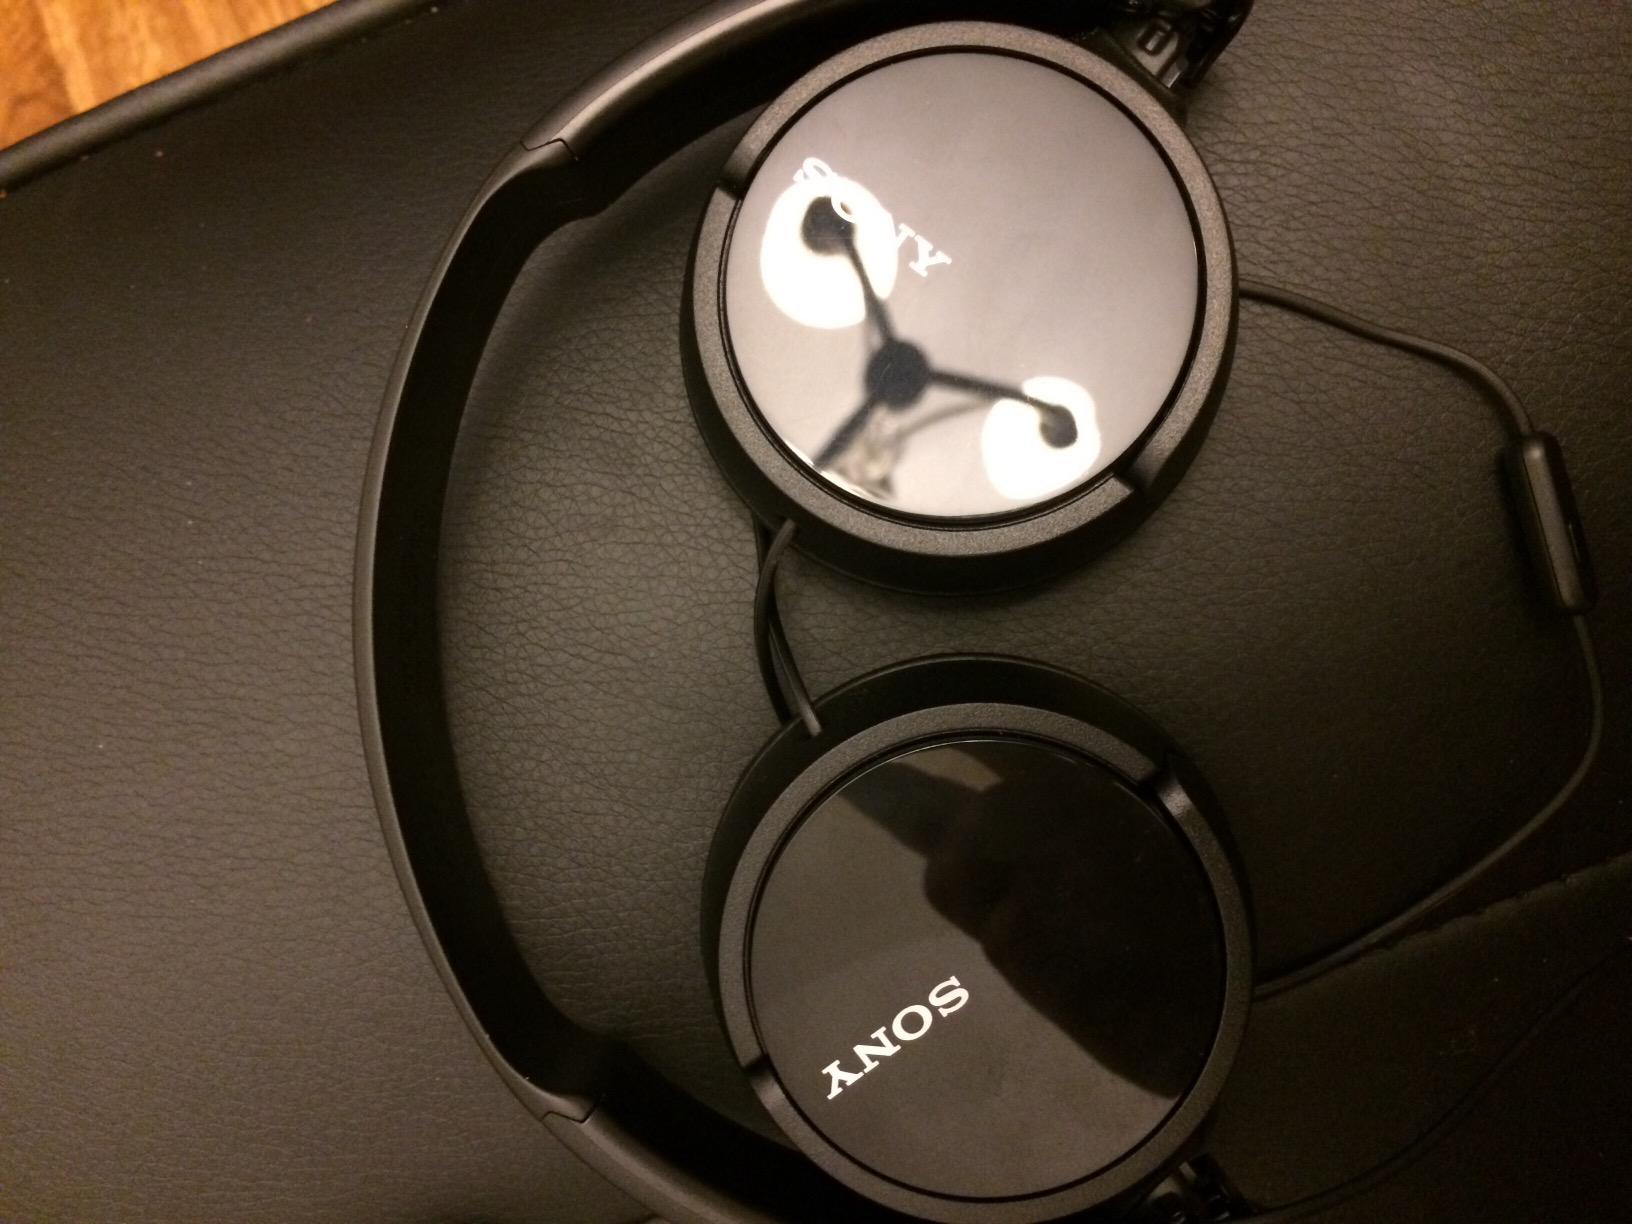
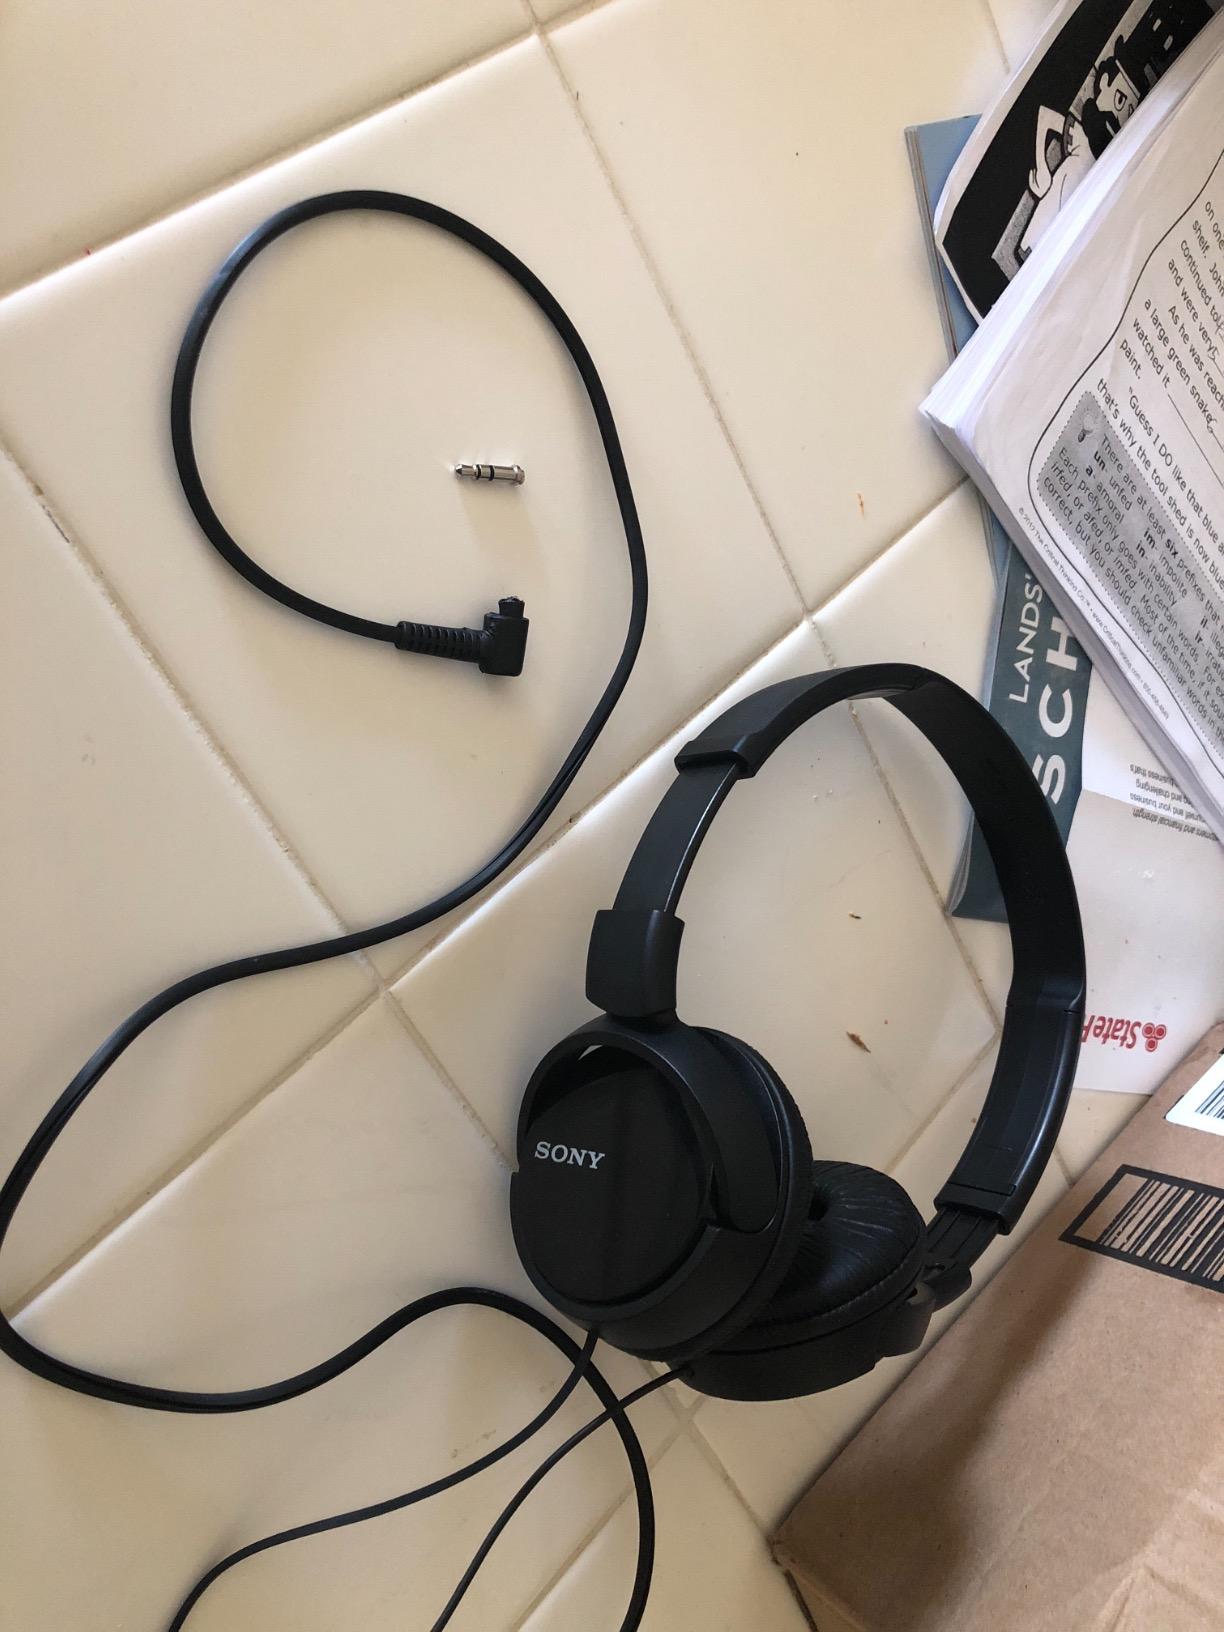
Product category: headphones
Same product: no